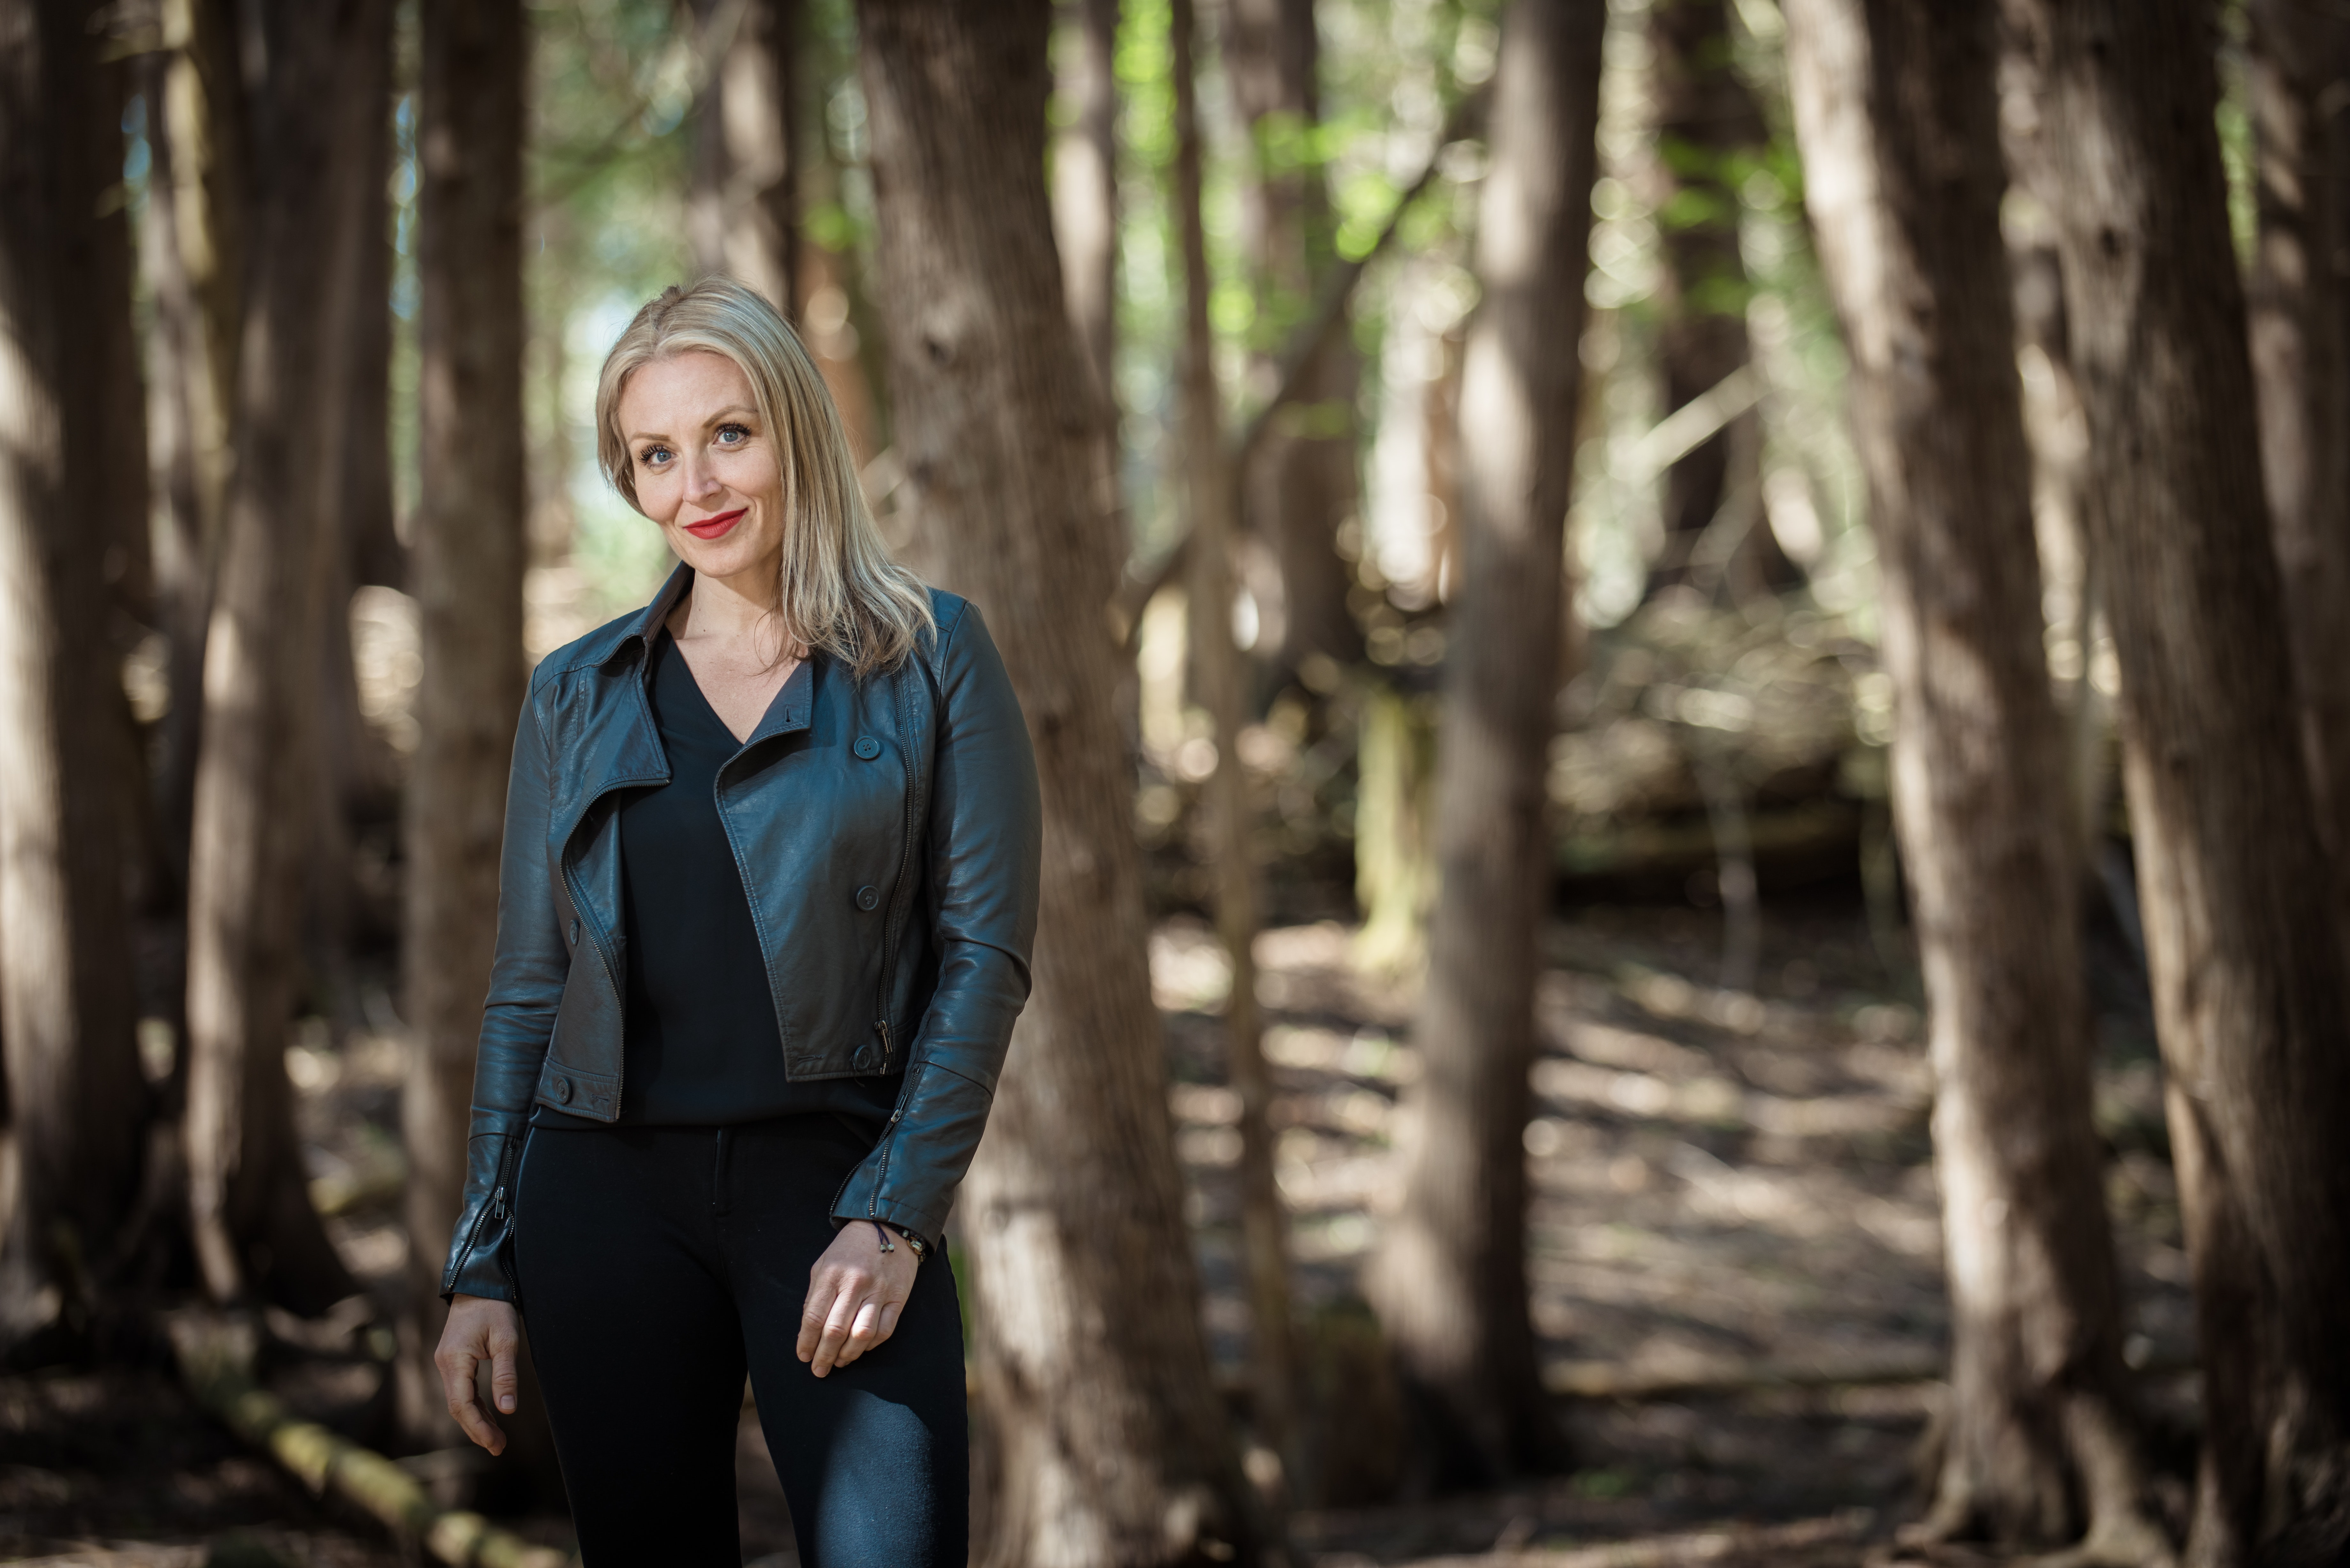
People in nature, photograph, nature, tree, forest, natural landscape, natural environment, beauty, photography, portrait photography, standing, woodland, blond, fashion, portrait, photo shoot, wood, jeans, branch, outerwear, sunlight, plant, flash photography, old growth forest, electric blue, long hair, state park, winter, trunk, autumn